Bruskowo Wielkie

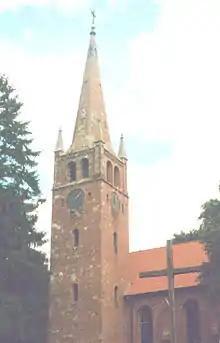
The village's church (2003)

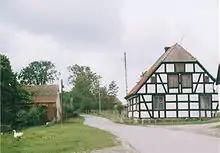
Half-timbered house in the village (2003).

In the 18th century the town was a manor farm which belonged to the rural district around the town of Słupsk, called "Amt Stolp". In 1939 the village had 88 agricultural holdings.